Tomakomai

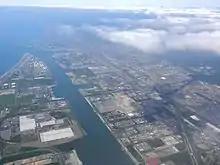
Aerial view of Tomakomai

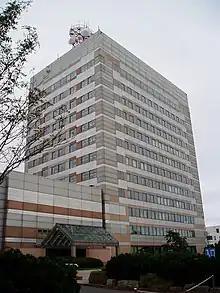
Tomakomai city hall

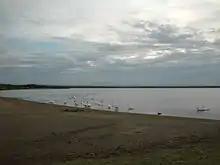
Lake Utonai

The name of Tomakomai is derived from Ainu words "to" and "makomai", meaning "Marsh" and "River which goes into the depths of the mountain", respectively.